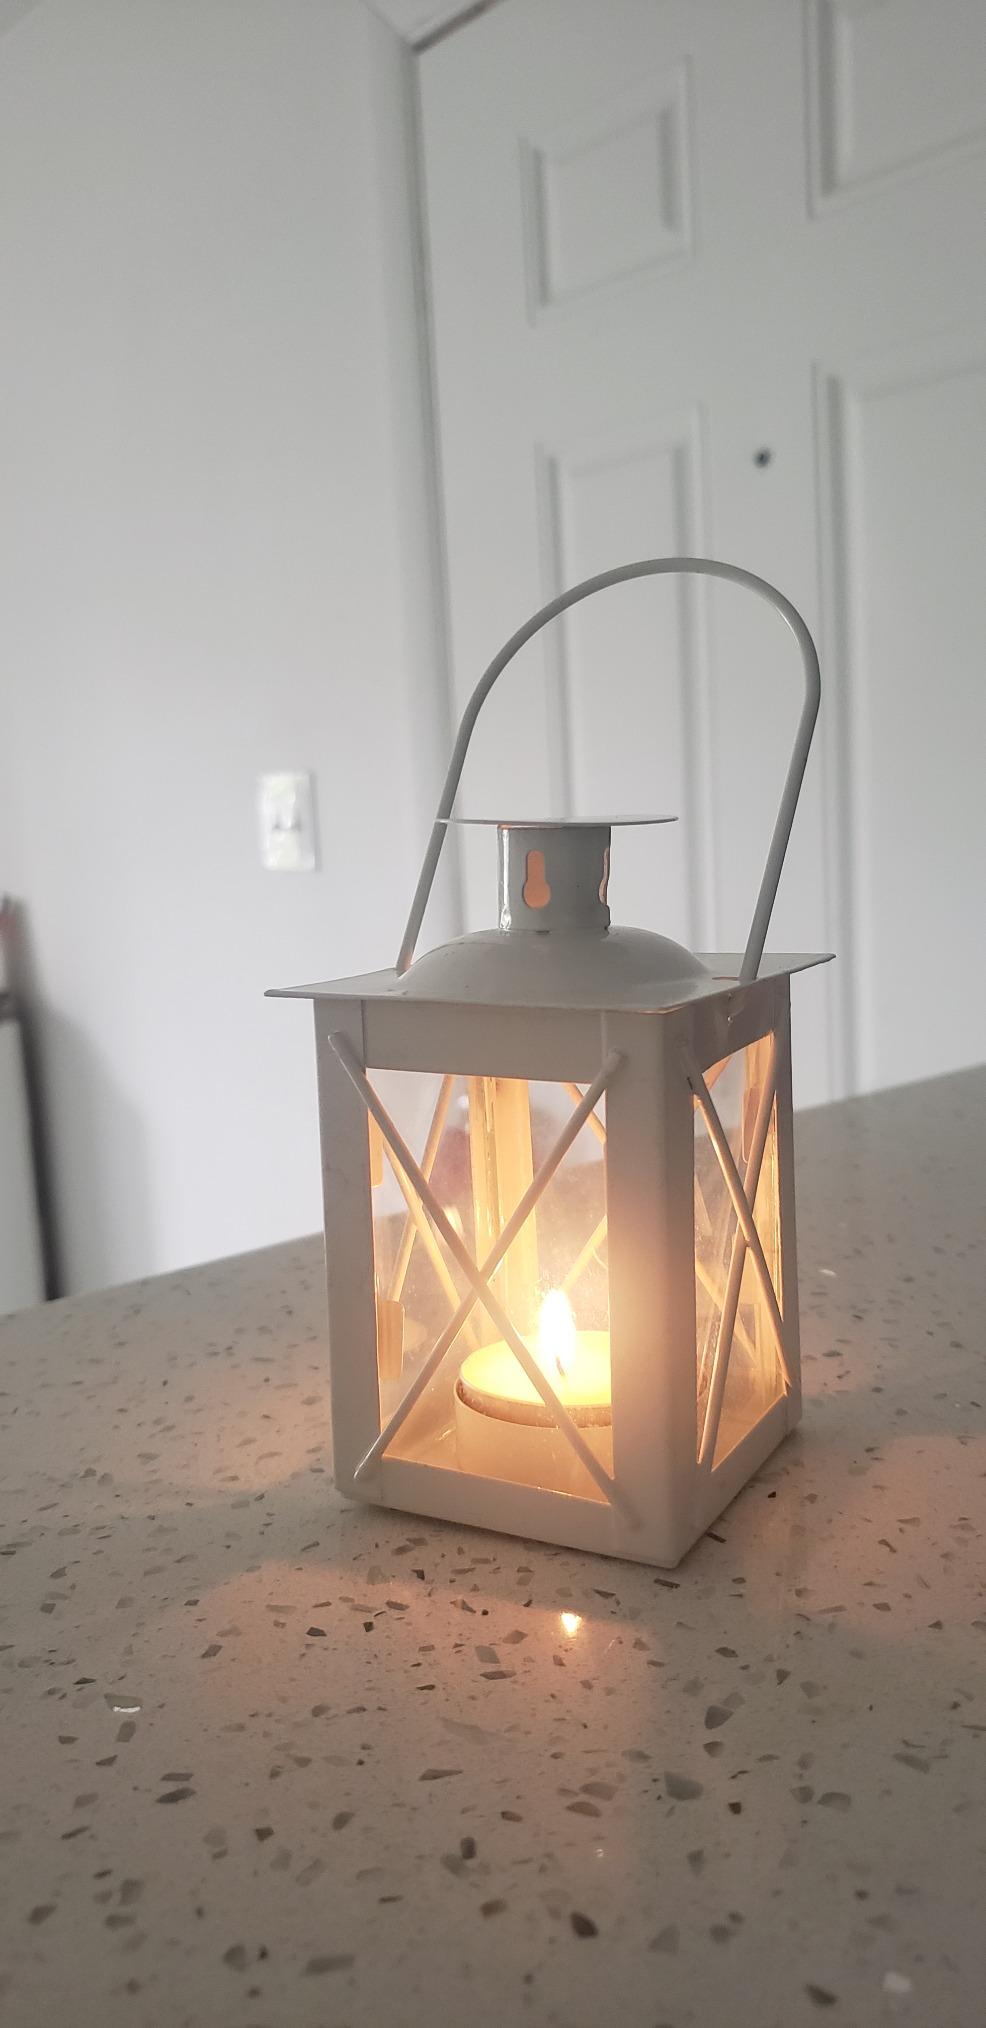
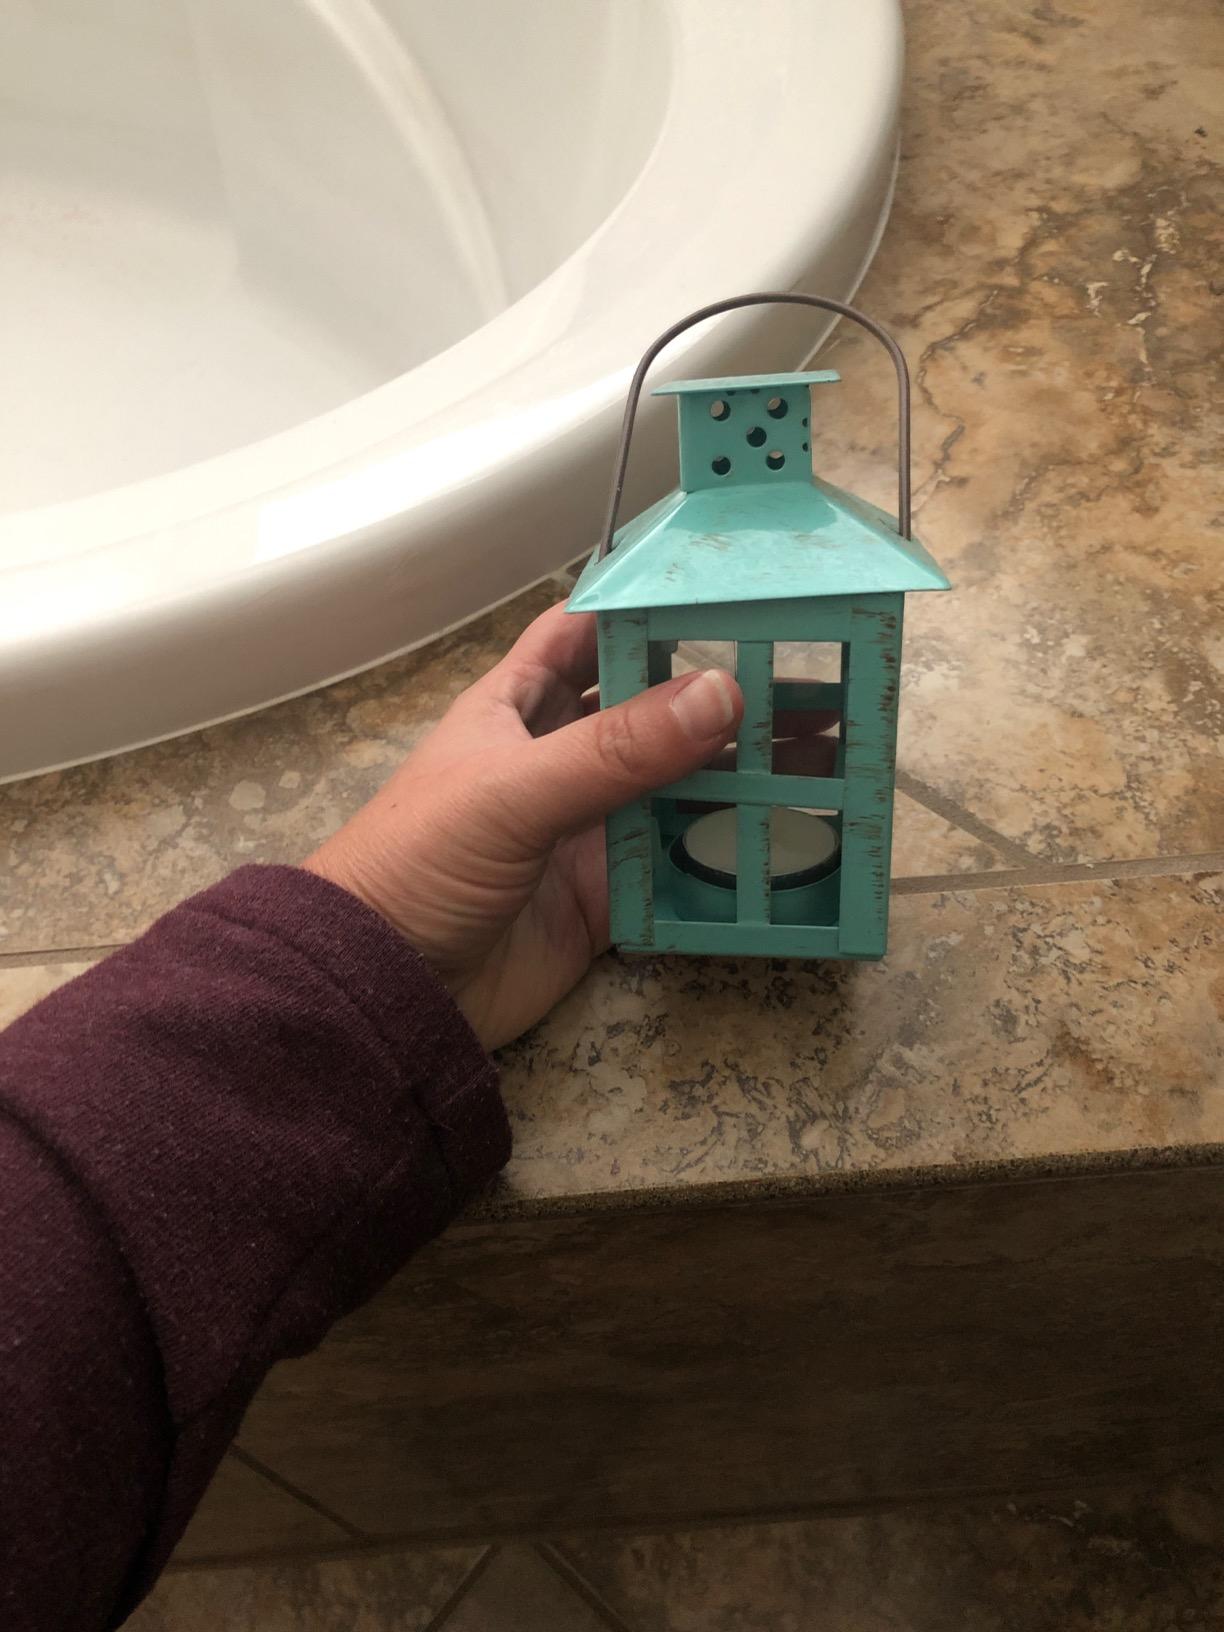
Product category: lantern
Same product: no